Liberec District

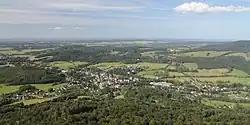
Hejnice and surrounding landscape

Liberec District borders Poland in the north and briefly Germany in the northwest. The terrain is very diverse, with large differences in altitude, and hilly landscape prevails. The territory extends into seven geomorphological mesoregions: Frýdlant Hills (north), Jizera Mountains (east), Zittau Basin (centre), Ještěd–Kozákov Ridge (a strip from centre to southeast), Jičín Uplands (south), Ralsko Uplands (southwest) and Lusatian Mountains (a small part in the west). The highest point of the district is the mountain Smrk in Lázně Libverda with an elevation of , the most dominant feature of the southern part of the district is Ještěd at . The lowest point is the river bed of the Smědá in Černousy at .